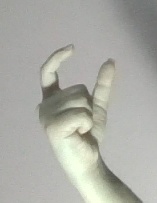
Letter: nun